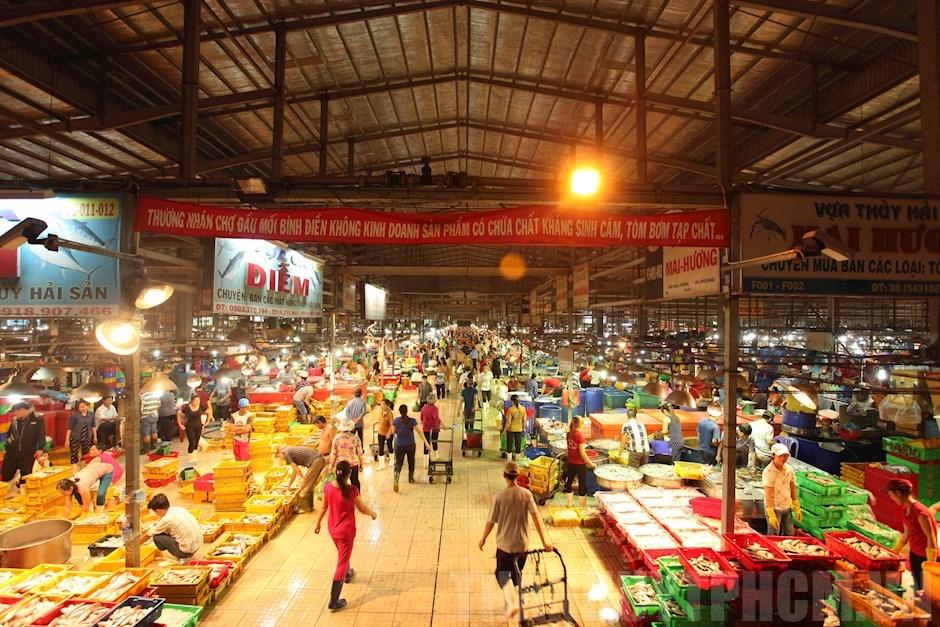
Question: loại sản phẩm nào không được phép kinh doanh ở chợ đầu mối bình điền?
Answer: sản phẩm có chứa chất kháng sinh cấm, tôm bơm tạp chất